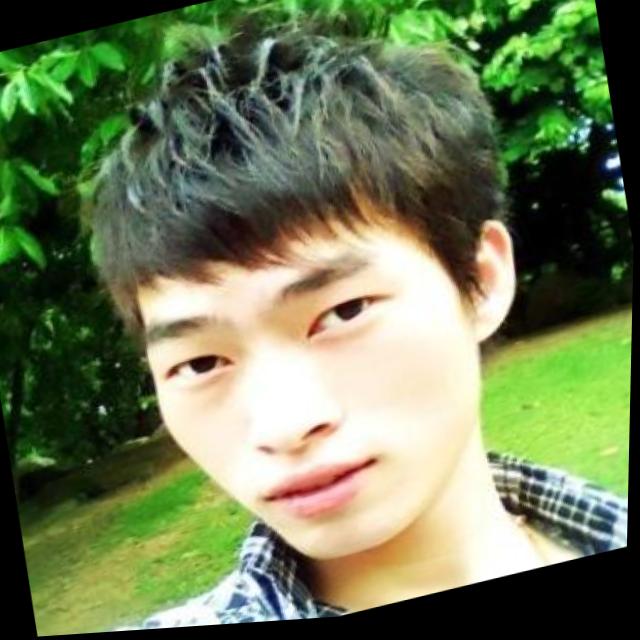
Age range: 21-44